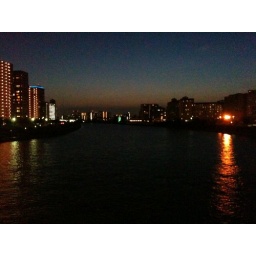
This was a sunset view I saw on a bridge over the Sumida river today.